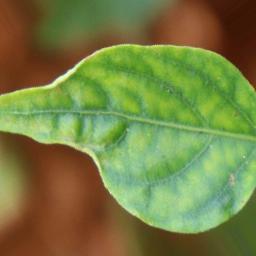
Label: nutritional